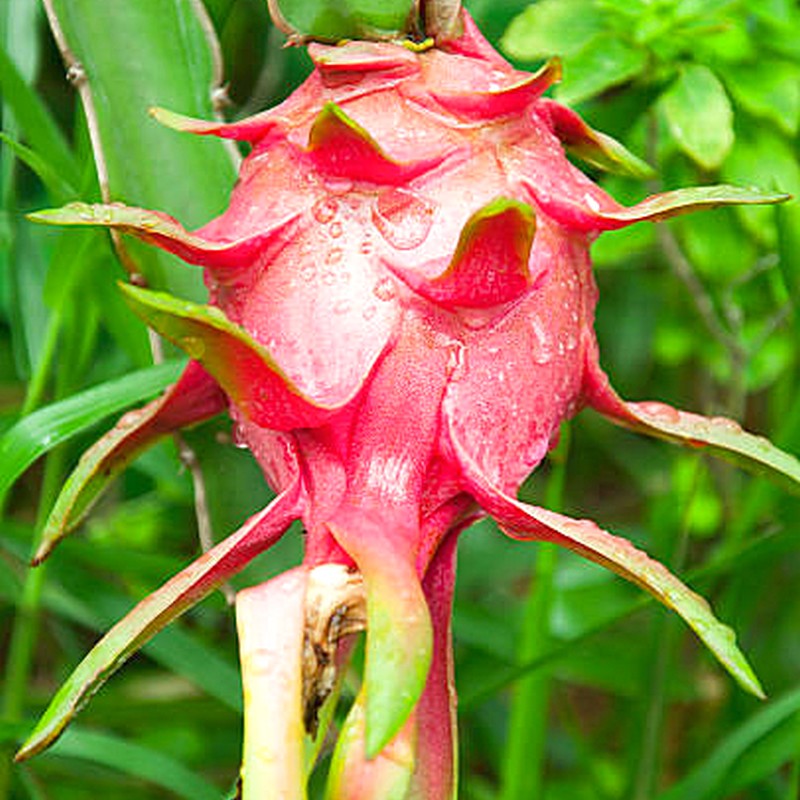
Label: Fresh Dragon Fruit